3D bioprinting

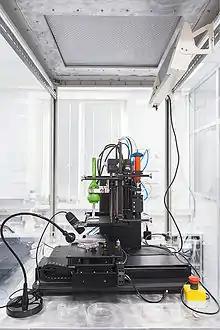
A 3D bioprinter

Akin to ordinary ink printers, bioprinters have three major components to them. These are the hardware used, the type of bio-ink, and the material it is printed on (biomaterials). Bio-ink is a material made from living cells that behaves much like a liquid, allowing people to 'print' it in order to create the desired shape. To make bio-ink, scientists create a slurry of cells that can be loaded into a cartridge and inserted into a specially designed printer, along with another cartridge containing a gel known as bio-paper." In bioprinting, there are three major types of printers that have been used. These are inkjet, laser-assisted, and extrusion printers. Inkjet printers are mainly used in bioprinting for fast and large-scale products. One type of inkjet printer, called drop-on-demand inkjet printer, prints materials in exact amounts, minimizing cost and waste. Printers that use lasers provide high-resolution printing; however, these printers are often expensive. Extrusion printers print cells layer-by-layer, just like 3D printing to create 3D constructs. In addition to just cells, extrusion printers may also use hydrogels infused with cells.